Social Register (film)

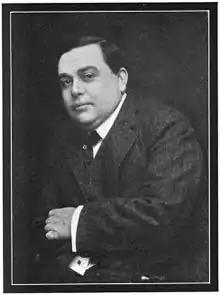
Edward Garvie

After several years of semi-retirement from Hollywood, Moore returned to the film industry. The character she played in this film, while still working class (as they were in her other films for Neilan, like "Dinty" and "Her Wild Oat") was more sophisticated and adult than the women she had played at the height of her fame in the late 1920s. Neilan was a heavy drinker and over the years his reputation as a director was eroded by his drinking and his disdain for authority. This was one of his last major films. Some scenes were filmed on location in New York City. A print of this film has long been held by the Library of Congress.